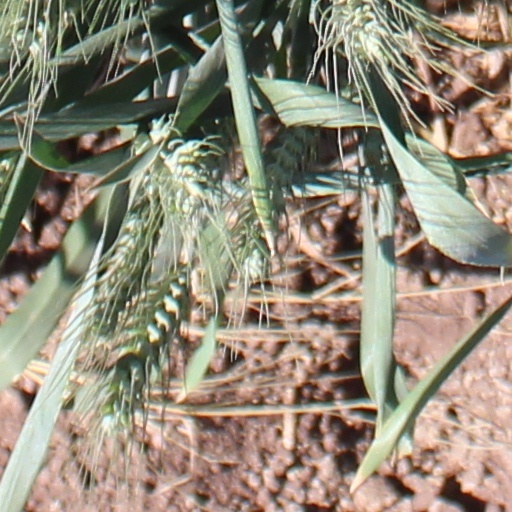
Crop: wheat